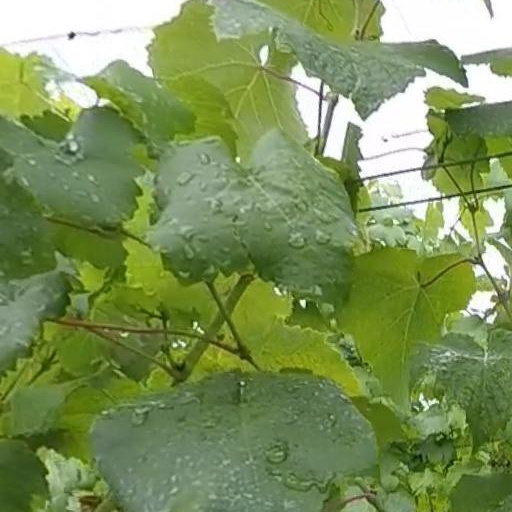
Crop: grape